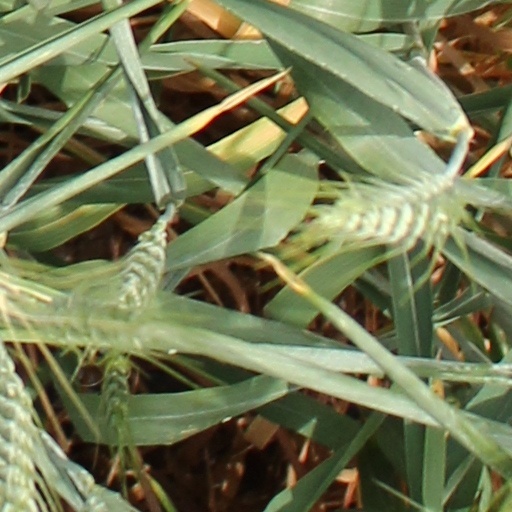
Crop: wheat